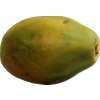
Label: papaya